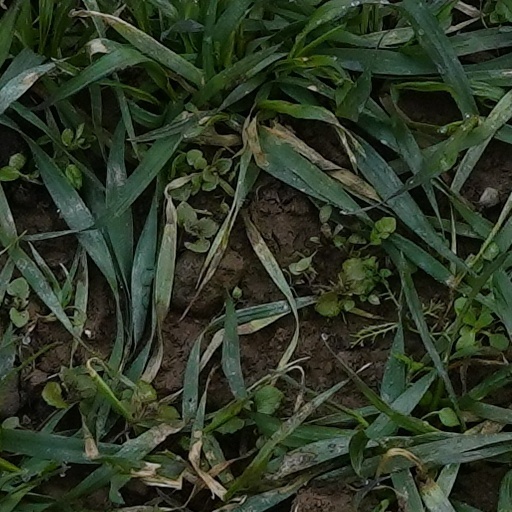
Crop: wheat